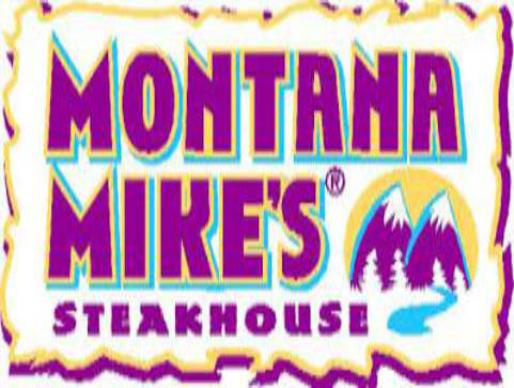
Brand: montana mike's
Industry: Food